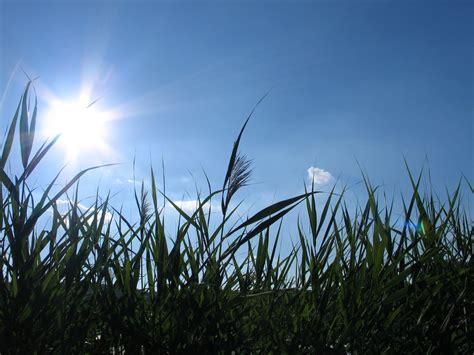
Weather: sun or clear